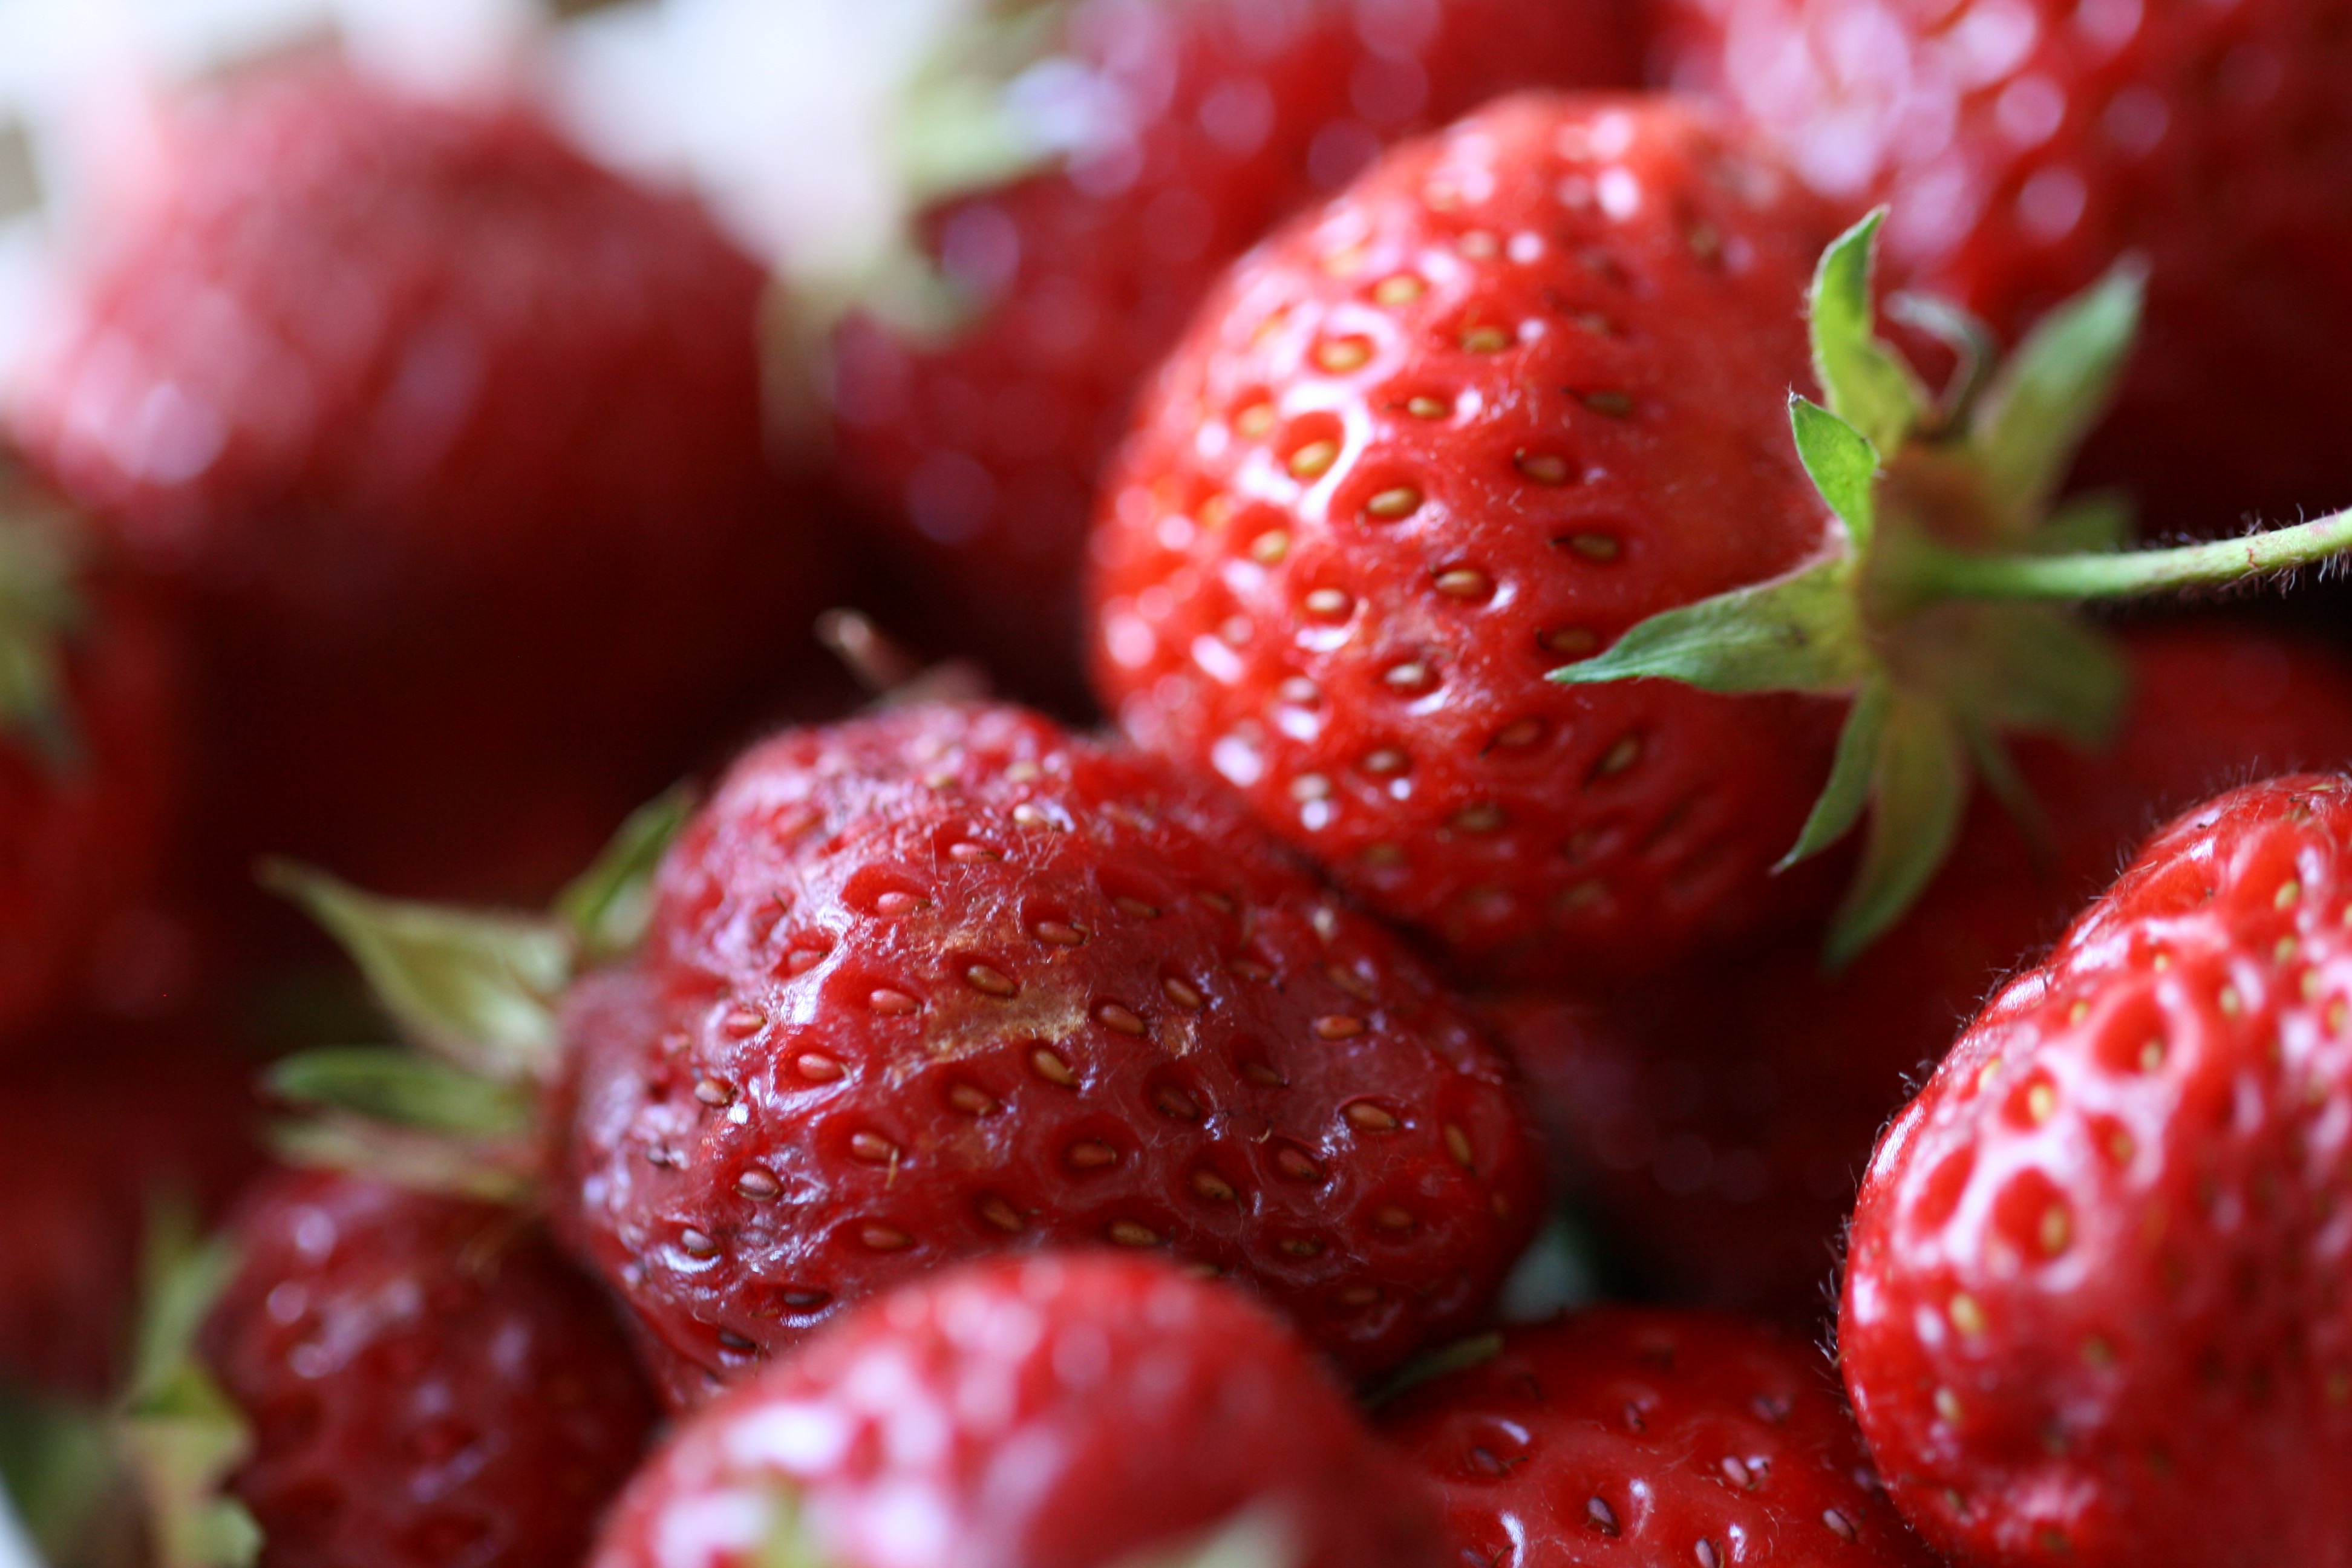
natural foods, strawberries, strawberry, fruit, berry, food, frutti di bosco, plant, accessory fruit, local food, seedless fruit, west indian raspberry, sweetness, Superfruit, superfood, produce, alpine strawberry, raspberry, rubus, fruit preserve, subshrub